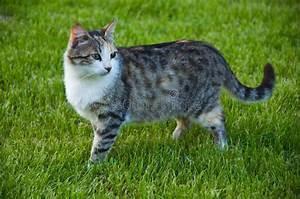
cat